Keweenaw National Historical Park

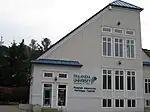
Finnish American Heritage Center

The Finnish American Heritage Center & Historical Archive is located at 601 Quincy Street on the campus of Finlandia University in Hancock, Michigan. The Finnish American Heritage Center includes a theater, an art gallery, and Historical Archives which house the largest collection of Finnish-North American materials in the world. The Finnish American Heritage Center links the Finnish community in America to the one in Finland through exhibits on Finnish history and tradition. The associated Historical Archive houses the largest collection of Finnish-North American materials in the world. This collection, established in 1932, currently houses 20,000 items, including genealogical resources, information about Finnish culture, artifacts, and Finnish-American artwork.